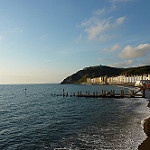
Label: sea